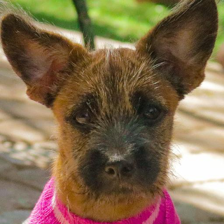
Label: animals